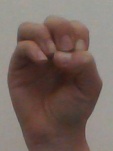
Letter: ha